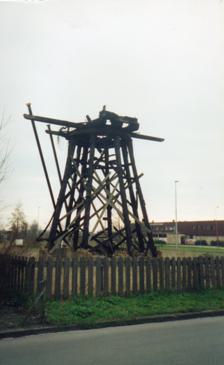
Building: Camminghabuurstermolen
Country: Netherlands
Year built: 1850
Smock mill in Friesland, Netherlands Camminghabuurstermolen, Leeuwarden Camminghabuurstermolen, January 1998 Origin Mill name Camminghabuurstermolen Mill location Kalverdijkje, Leeuwarden Coordinates 53°12′40″N 5°49′40″E / 53.211192°N 5.827751°E / 53.211192; 5.827751 Year built 1850 Information Purpose Drainage mill Type Smock mill Storeys Three-storey smock Base storeys Low brick base about 1 metre (3 ft) high. No. of sails Four sails Windshaft Cast iron Winding Tailpole and winch Type of pump Archimedes' screw Year lost 2000 Camminghabuurstermolen was a smock mill in Leeuwarden , Friesland , Netherlands , which was built in 1850. The restored mill was burnt out in an arson attack in 1994, and the remains were finally demolished in 2000. History The Camminghabuurstermolen was built in 1850. In 1943, the mill was equipped with Patent sails of 17.00 metres (55 ft 9 in) span. The mill worked by wind until 1947 when a 12 horsepower (8.9 kW) electric motor driving an Appold turbine replaced the Archimedes' screw. The mill then became derelict, but was bought for ƒ5 by the Gemeente Leeuwarden in 1958. It was restored by millwright de Roos of Leeuwarden. The sails were removed in the early 1990s. On 11 May 1994, the mill was subject to an arson attack and was burnt out. The cost of restoring the mill was estimated at between 5 and 10 million Guilders. The windshaft and brake wheel had been removed by 1998. The mill was demolished in 2000. Parts from this mill were used in the restoration of the Slagdijkstermolen , Finkum . The windshaft was used in the restoration of De Babuurstermolen , Tjerkwerd . Description For an explanation of the various items of machinery, see Mill machinery . Camminghabuurstermolen was what the Dutch describe as a Grondzeiler . It was a three-storey smock mill on a low brick base. There was no stage, the sails reaching almost to ground level. The mill was winded by tailpole and winch. The smock and cap are thatched . Post-restoration, the sails were Common sails. They had a span of 18.00 metres (59 ft 1 in). The sails were carried on a cast-iron windshaft which was cast by H J Koning of Foxham , Groningen and probably dating from 1914. The windshaft also carried the brake wheel , which drove the wallower at  the top of the upright shaft . At the bottom of the upright shaft the crown wheel drove a gearwheel on the axle of the Archimedes' screw. The Archimedes' screw was 1.50 metres (4 ft 11 in) diameter. The mill could pump 15 cubic metres (3,300 imp gal) to 20 cubic metres (4,400 imp gal) of water per hour. Millmen Tjitzje D Jonker 1850-96 Sjoerd Jonker 1896-1941 Tjisse Jonker 1941-47 Reference for above:- References